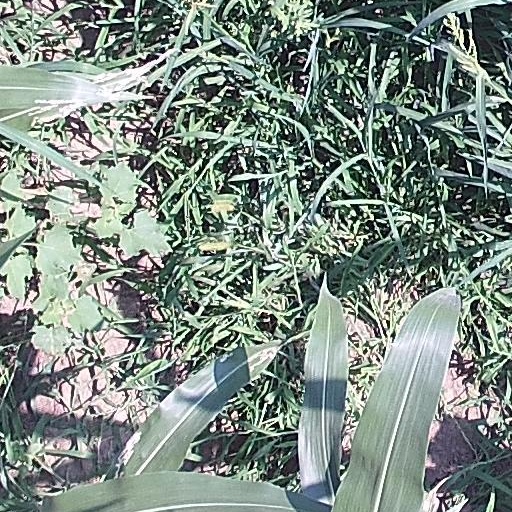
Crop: maize; corn